Turku City Library

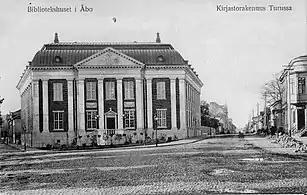
The old building of the Main Library before 1924.

The Turku City Library traces its roots to the 1860s, when two privately funded libraries were established in Turku: a people's library for the working class and an academic oriented city library for the educated classes. The People's Library (Finnish: "Turun kansankirjasto") was established in 1862, and it operated at the beginning in the house of a factory owner's wife. The library was open only a couple of hours a week, and each customer was allowed to loan just one book at a time, because there were only around one thousand books in the collection. Loaning was free, but there was a voluntary annual fee of one mark. However, the People's Library was soon in financial troubles, and it was even temporarily closed for a short period at the beginning of the 1870s. The financial situation improved when the city of Turku took over the management of the library in 1878.